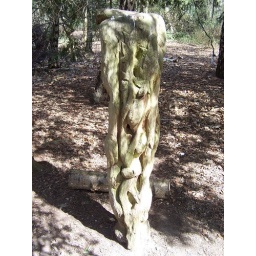
A lovely carved wooden thing within Rufford Park. Complete with authentic bird shit.